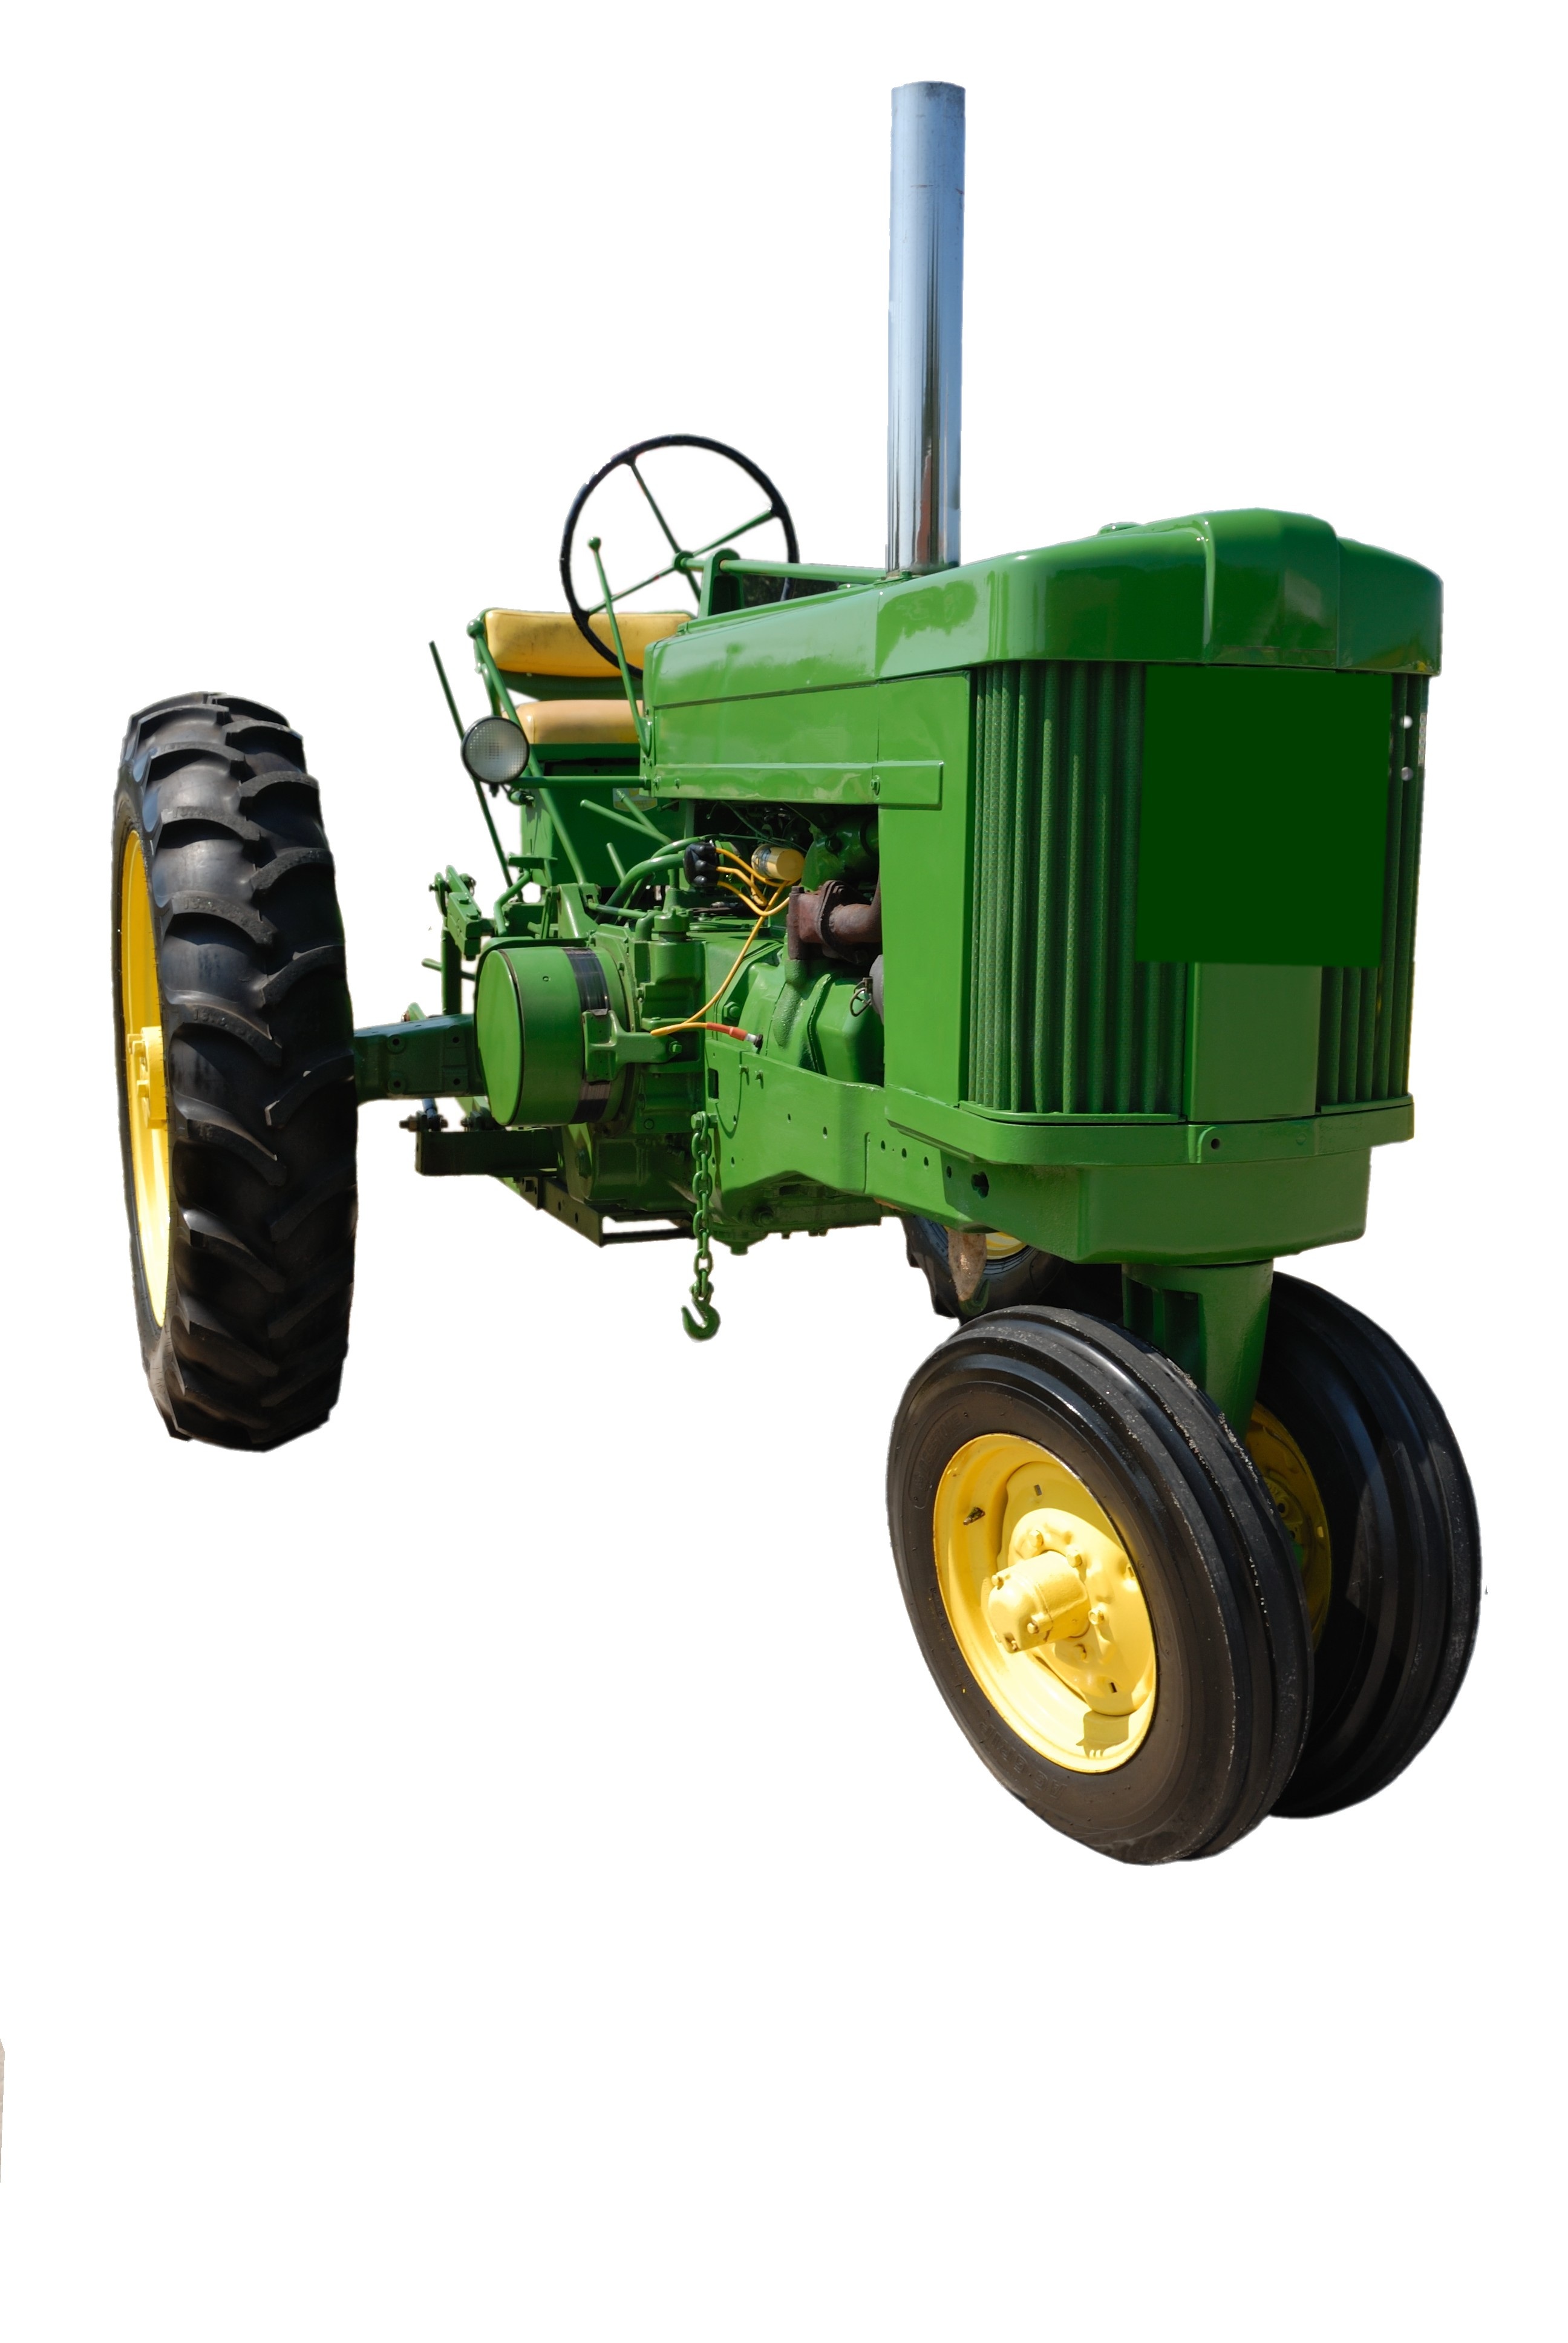
outdoor, tractor, farm, vintage, antique, wheel, retro, old, isolated, country, rustic, transportation, rural, green, farming, vehicle, metal, nostalgia, historic, agriculture, background, classic, restored, hobby, aged, nobody, collector, agricultural machinery, land vehicle, riding mower